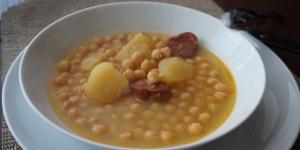
garbanzos con chorizo en olla rapida